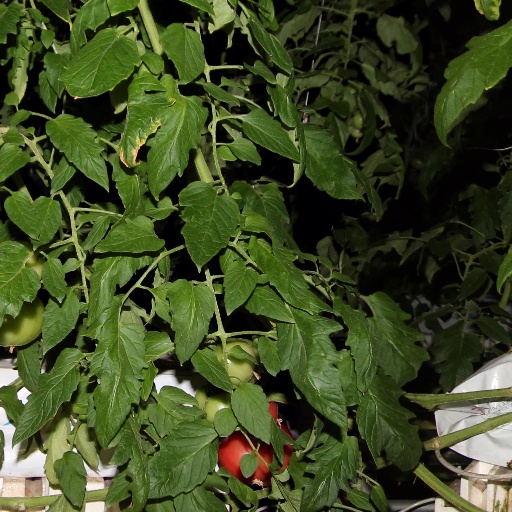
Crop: tomato